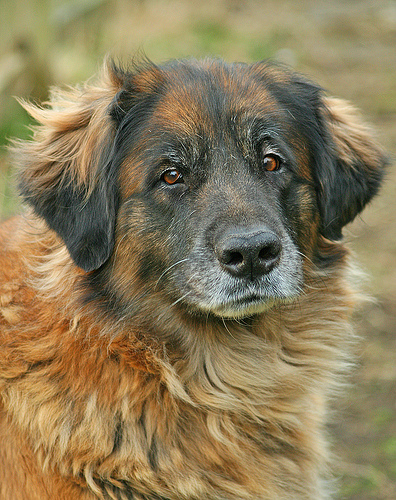
Animal: dog
Breed: leonberger